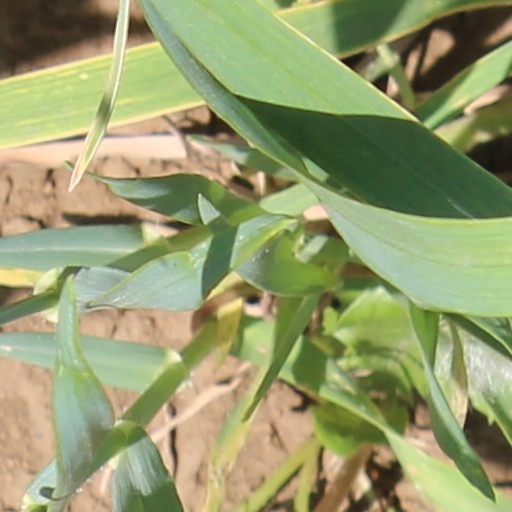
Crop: wheat